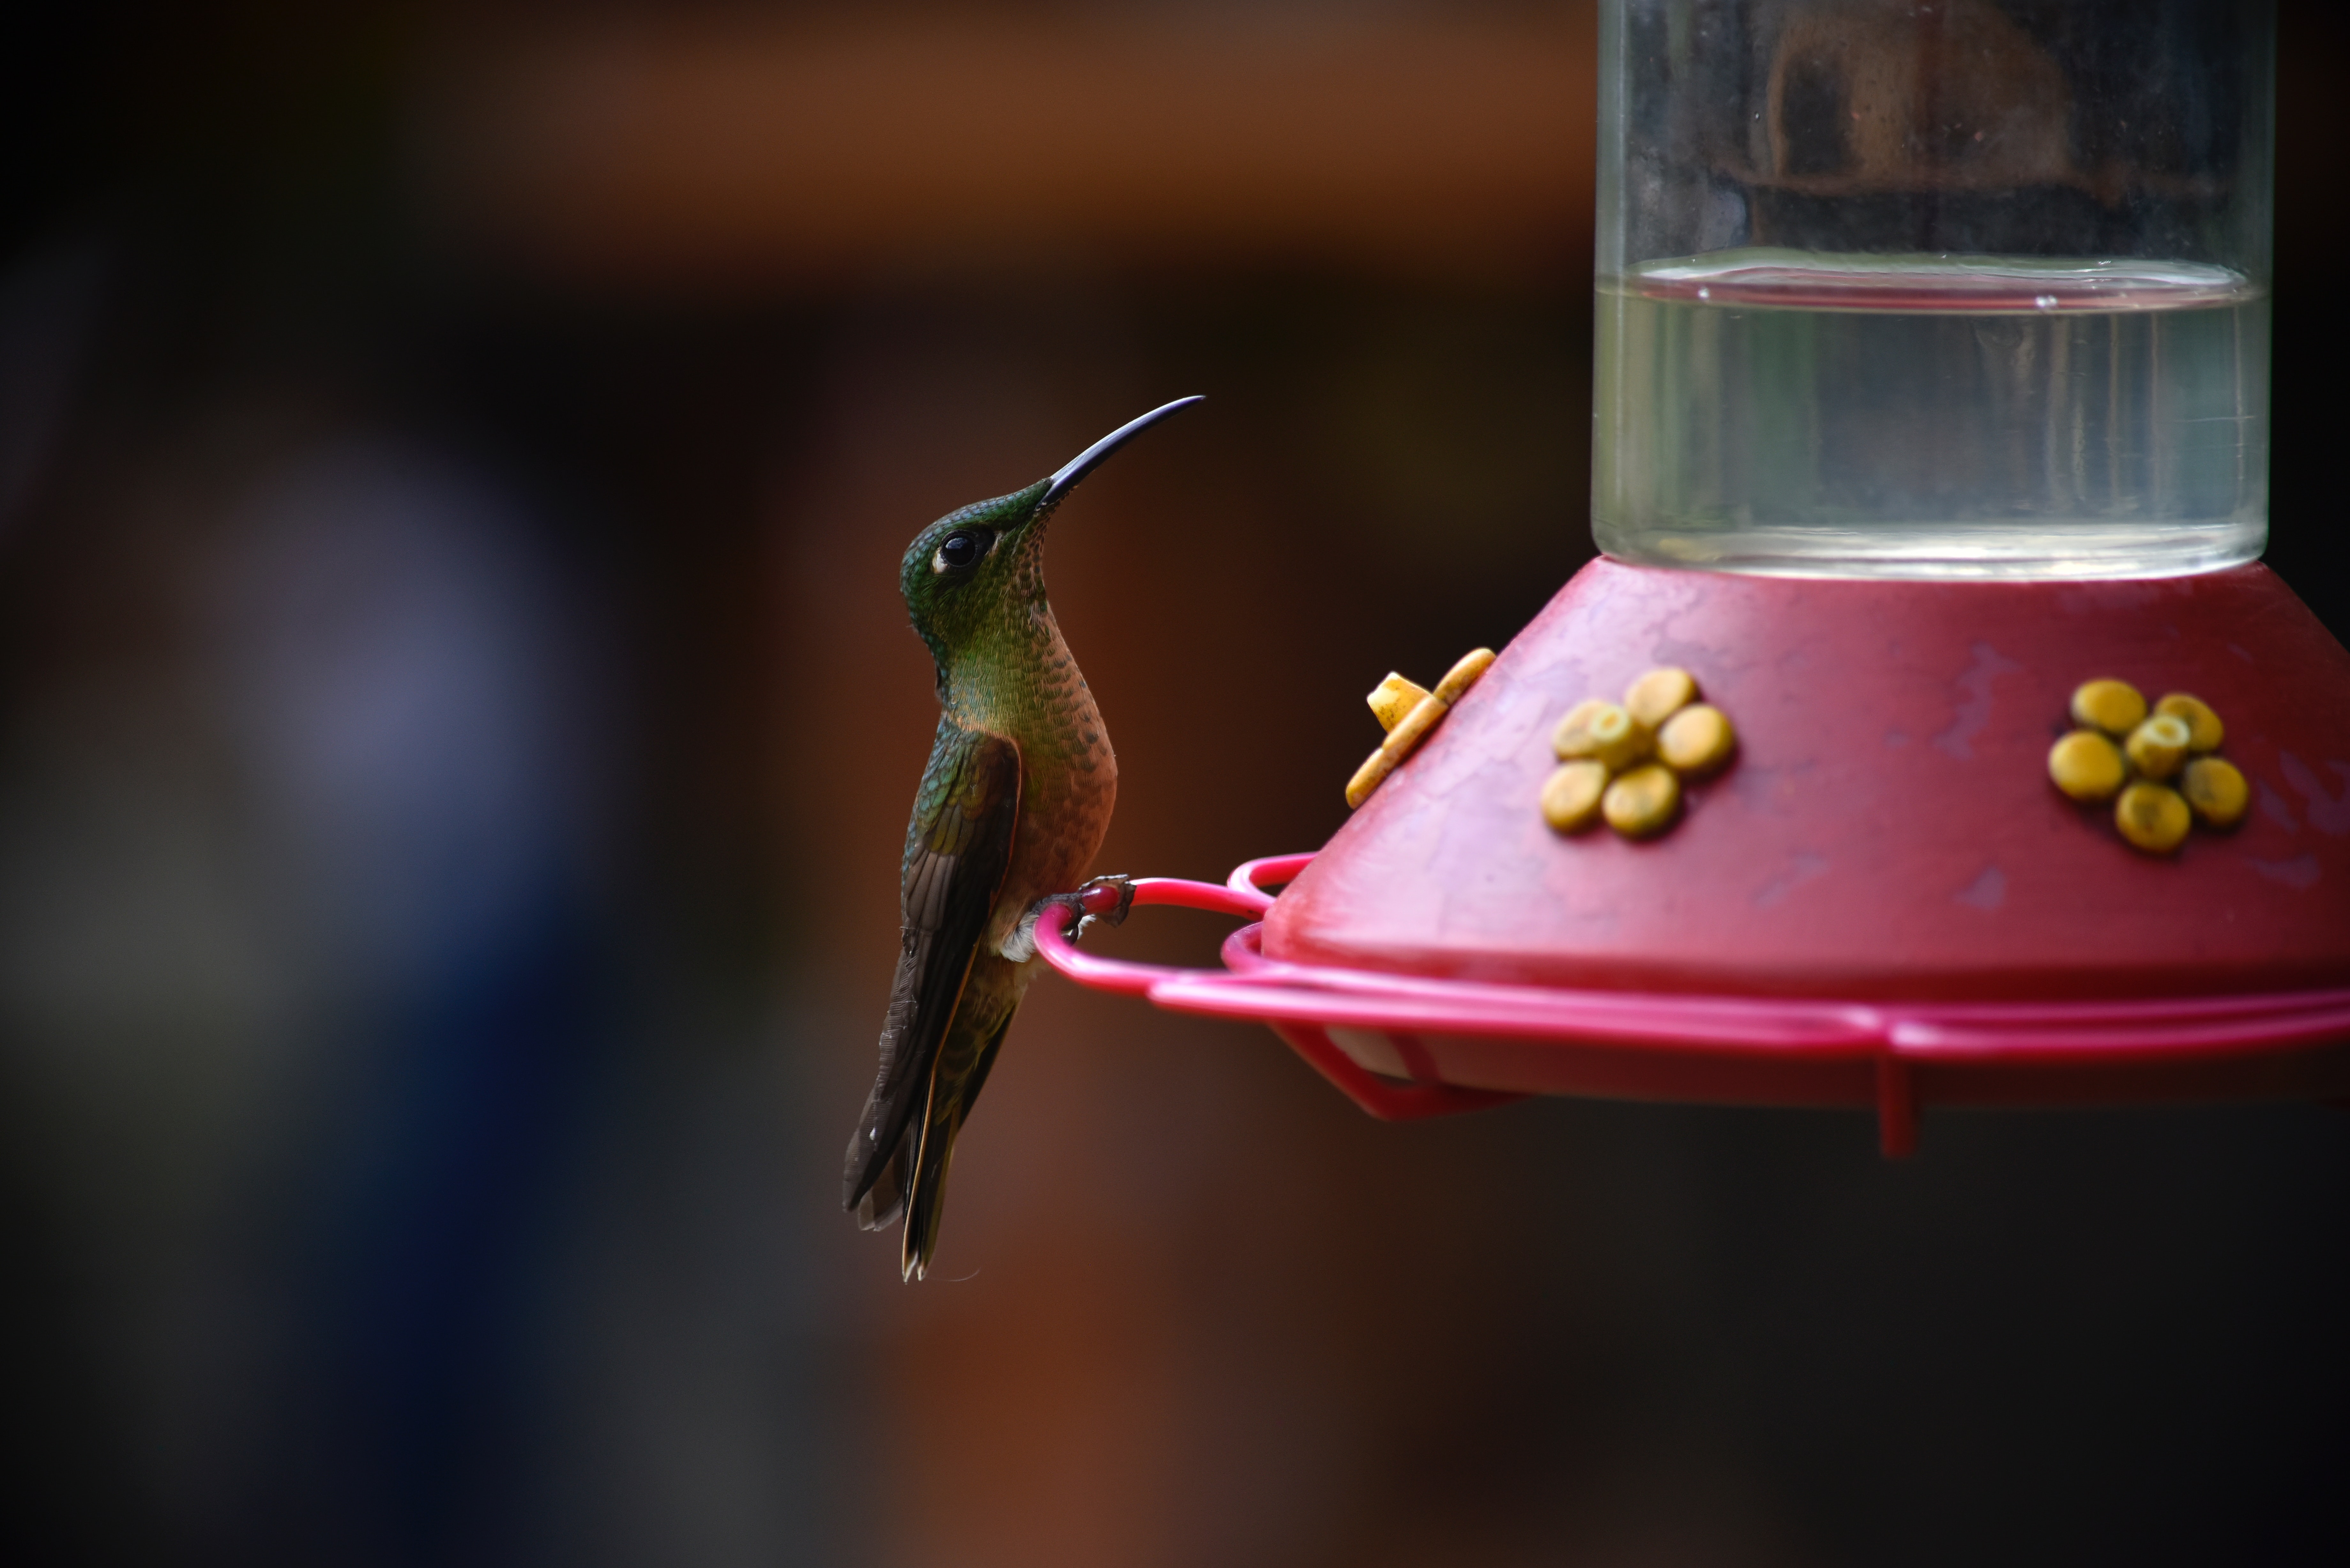
art, bird, pollinator, vertebrate, hummingbird, beak, wing, bird feeder, Pet supply, magenta, wildlife, bird supply, Ruby throated hummingbird, macro photography, still life photography